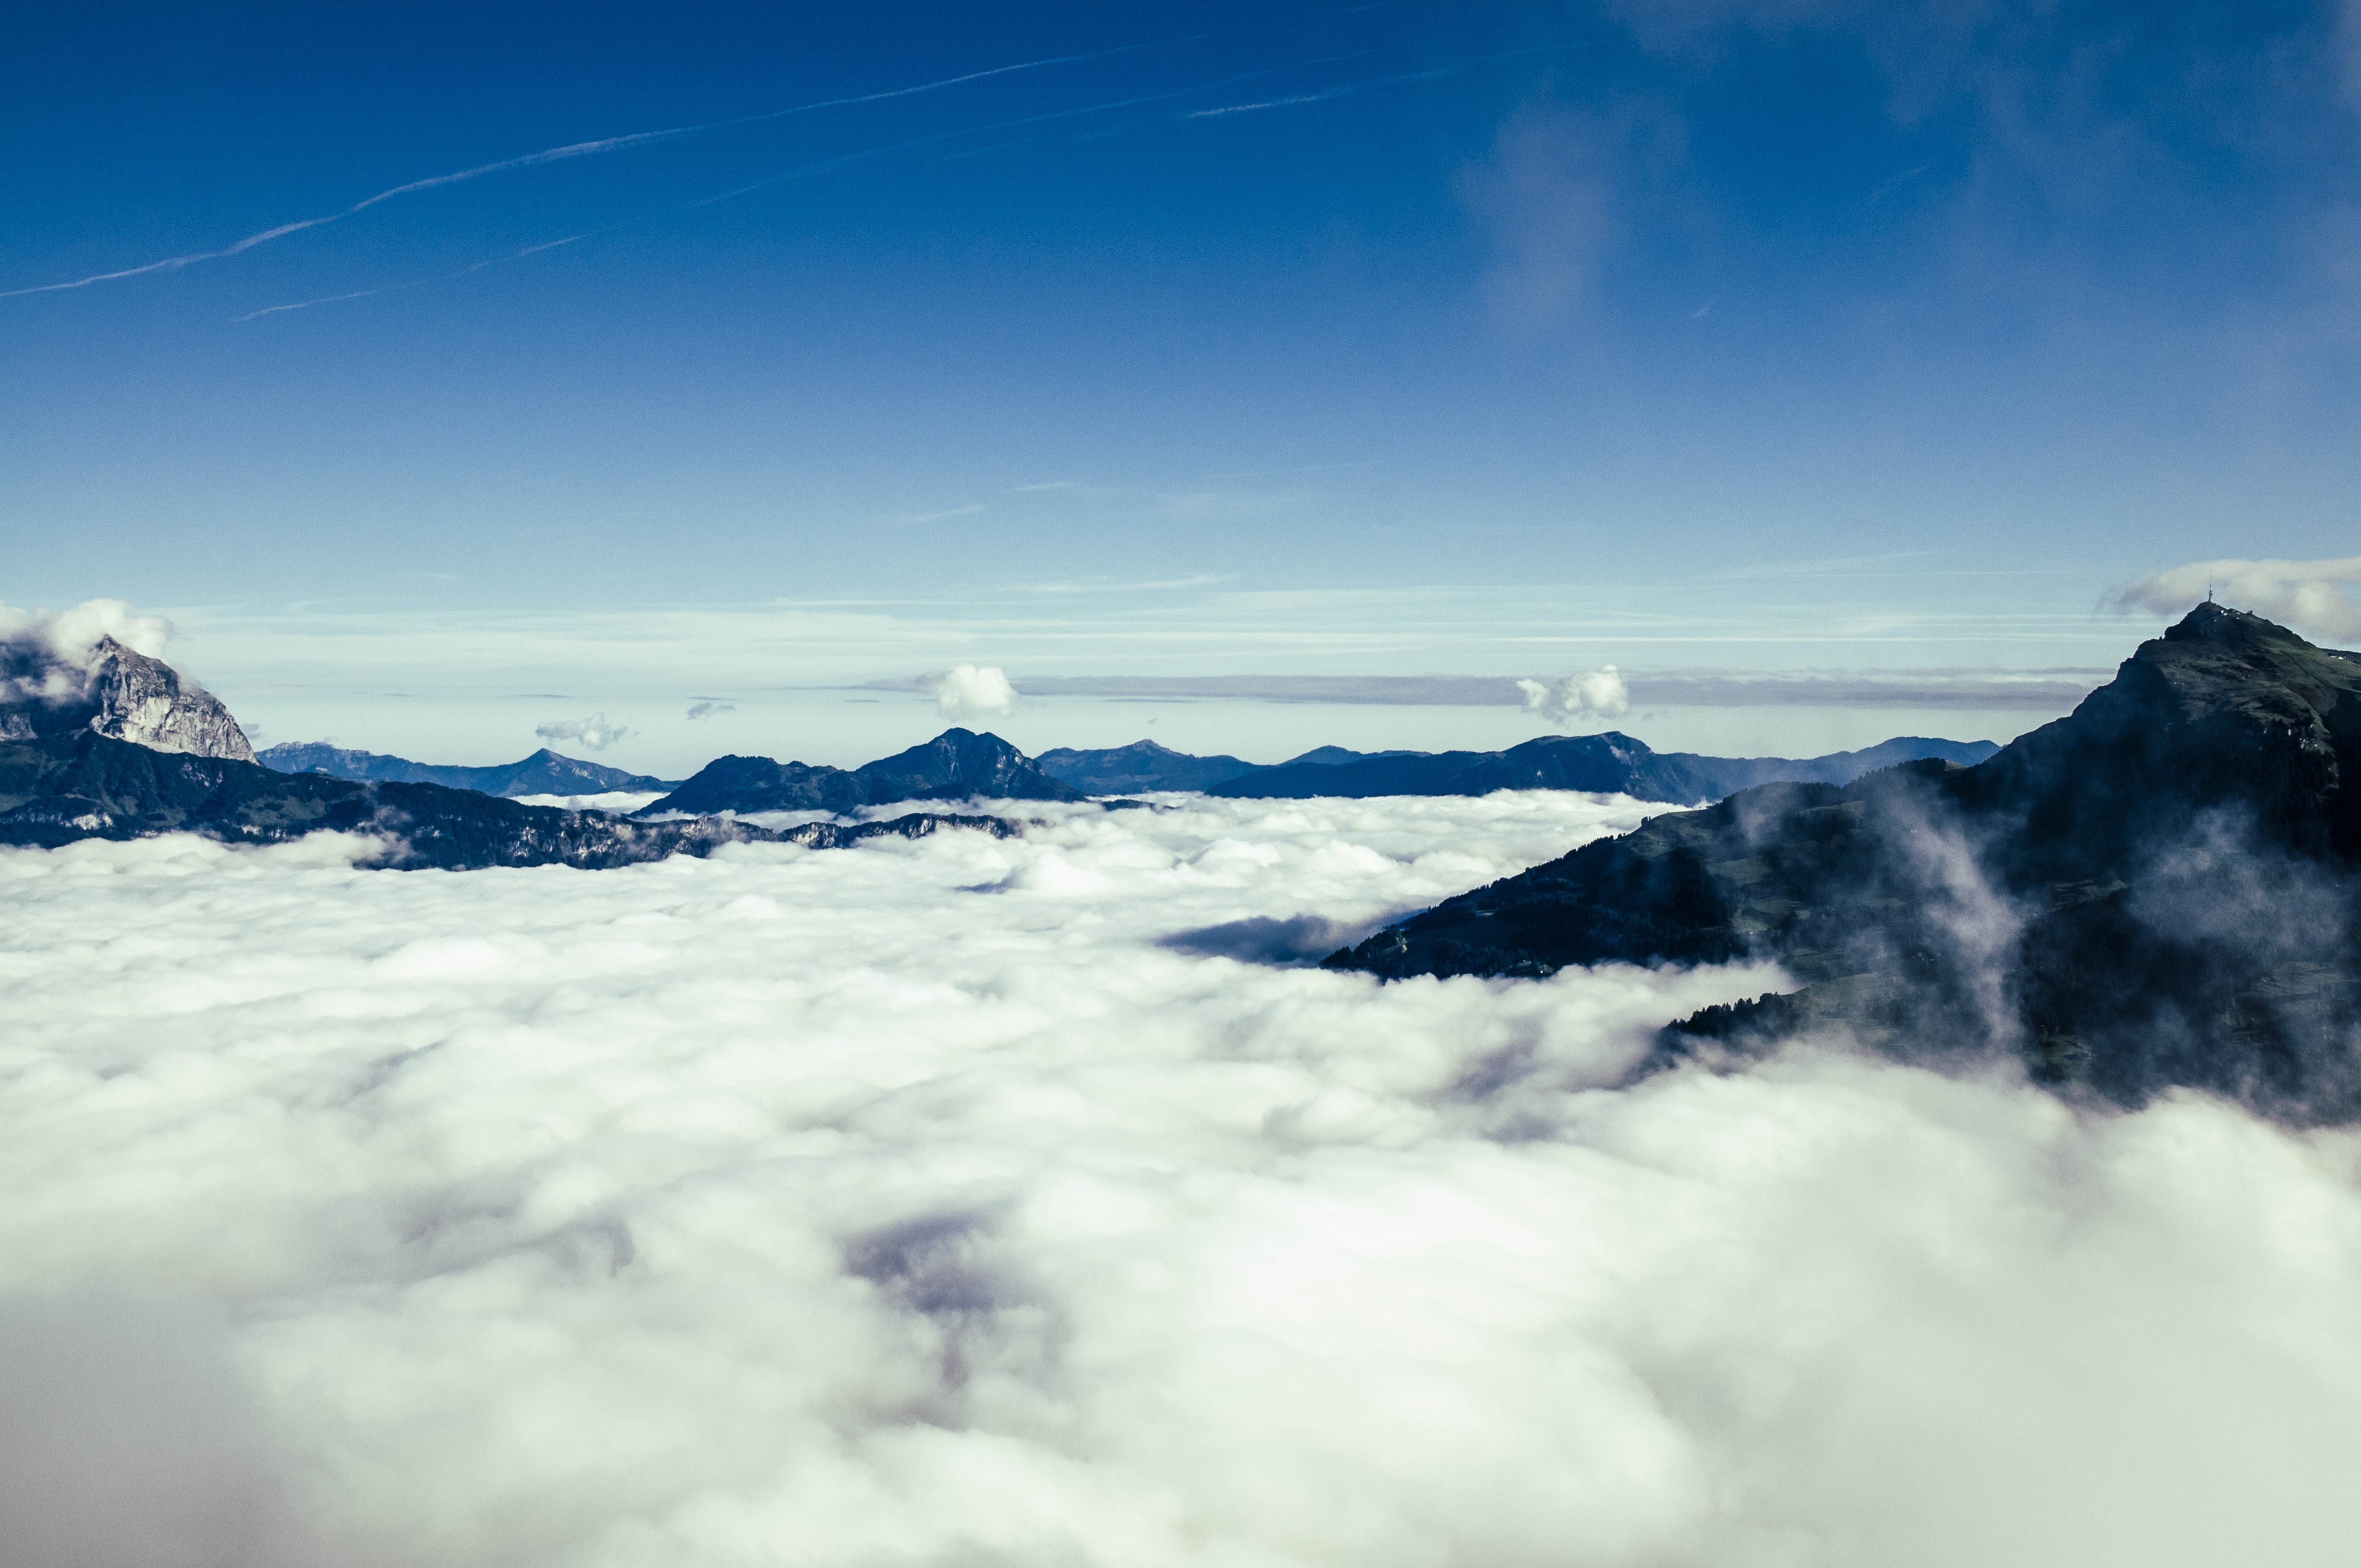
landscape, nature, mountain, snow, winter, cloud, sky, sun, hill, mountain range, weather, arctic, ridge, summit, clouds, alps, plateau, landform, geographical feature, atmospheric phenomenon, atmosphere of earth, mountainous landforms, geological phenomenon